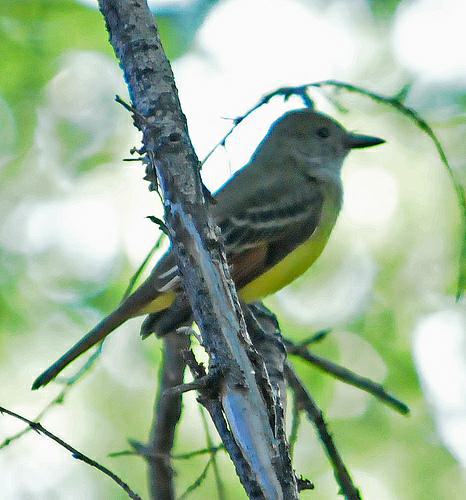
A photo of a great crested flycatcher